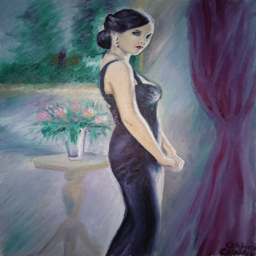
actor as film character in crime fiction film , oil on canvas painting